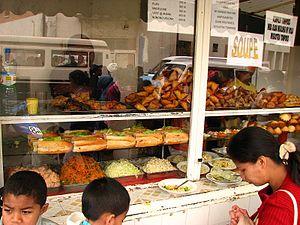
Gargotte a Tananarive, Madagascar